Olivetti

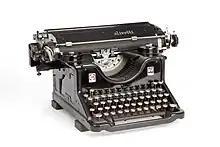
Olivetti M40 typewriter (1930), designed by Camillo Olivetti with Gino Levi Martinoli (Museo nazionale della scienza e della tecnologia Leonardo da Vinci, Milan)

The company was founded as a typewriter manufacturer by Camillo Olivetti in 1908 in the Turin commune of Ivrea, Italy. The firm was mainly developed by his son Adriano Olivetti.